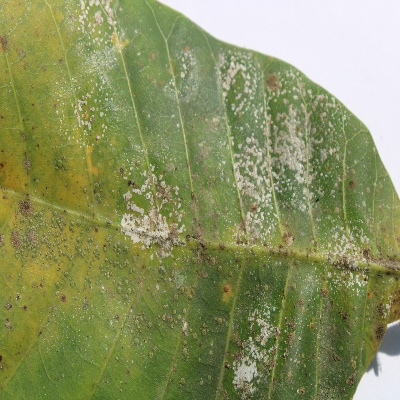
Crop: Cashew
Condition: red rust